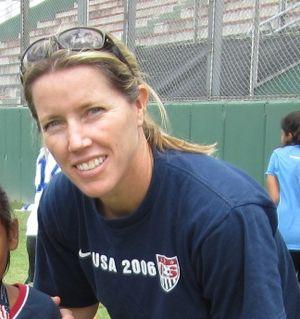
Amanda Caryl Cromwell, née à Washington le 15 juin 1970, est une joueuse et entraîneuse américaine de soccer. Elle évolue durant sa carrière de joueuse au poste de milieu de terrain.